Sudarshana Chakra

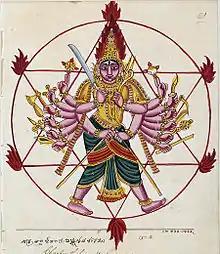
Sudarshana Chakra depicted as Chakratalvar who is an ayudhapurusha and a fierce aspect of his owner Vishnu

The chakra is found in the coins of many tribes with the word "gana" and the name of the tribe inscribed on them. Early historical evidence of the Sudarshana-Chakra is found in a rare tribal Vrishni silver coin with the legend "Vṛishṇi-rājaṅṅya-gaṇasya-trātasya" which P. L. Gupta thought was possibly jointly issued by the gana (tribal confederation) after the Vrishnis formed a confederation with the Rajanya tribe. However, there is no conclusive proof so far. Discovered by Cunningham, and currently placed in the British Museum, the silver coin is witness to the political existence of the Vrishnis. It is dated to around 1st century BCE. Vrishni copper coins dated to later time were found in Punjab. Another example of coins inscribed with the chakra are the Taxila coins of the 2nd century BCE with a sixteen-spoked wheel.